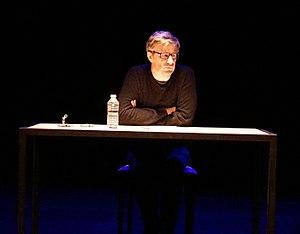
Jean Yves Jouannais lors de ""l'encyclopédie des guerres"" à Reims"